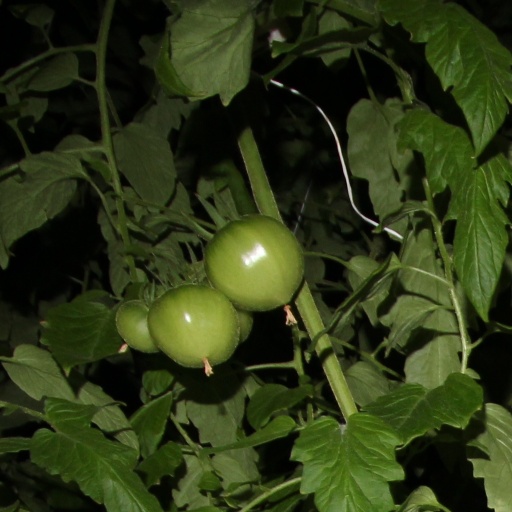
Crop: tomato